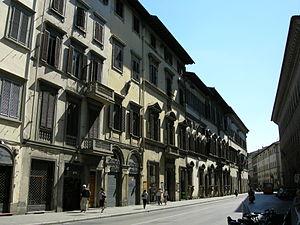
La Via Cavour est une rue de Florence qui part du centre historique pour aller jusqu'à la Porta San Gallo, vestige des murs d'enceinte de la ville sur la Piazza della Libertà.